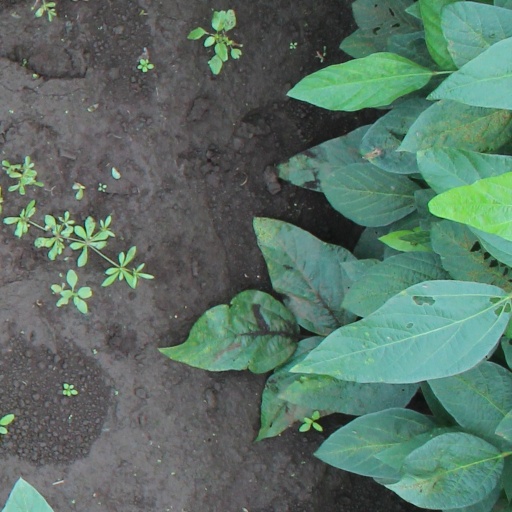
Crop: soybean